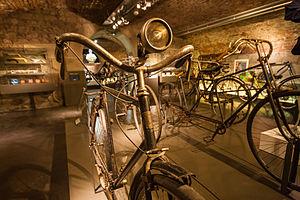
Bicyclette Hirondelle retro-directe, fabriquée par la Manufacture des Armes et Cycles de Saint-Étienne en 1932. Département des Cycles au Musée d'Art et d'Industrie de Saint-Étienne.
Le musée d'Art et d'Industrie de Saint-Étienne est un musée de société situé sur la commune de Saint-Étienne, dans le département de la Loire.